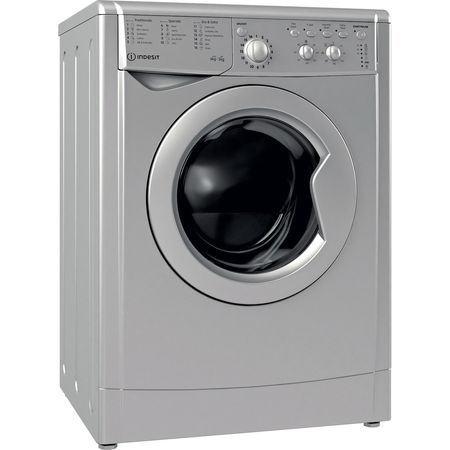
Indesit EcoTime IWDC 65125 S UK N Washer Dryer - Silver
Indesit EcoTime IWDC 65125 S UK N Washer Dryer - Silver Model Number: IWDC 65125 S UK N Bring efficiency and practicality to your laundry routine with the Indesit EcoTime IWDC 65125 S UK N Washer Dryer. Finished in a sleek silver color, this appliance combines both washing and drying capabilities, making it an ideal solution for homes with limited space. Main Features This washer dryer boasts a 6kg washing capacity and 5kg drying capacity , ensuring ample space for your everyday laundry needs. With a maximum spin speed of 1200 rpm , it delivers quick and efficient drying results. Its intuitive controls and versatile cycles make laundry days straightforward and convenient. Energy Rating This model features an energy-efficient design that not only helps you save on electricity bills but also minimizes environmental impact. Specifications Colour: Silver Spin Speed: 1200 rpm Load Capacity: 6kg for washing and 5kg for drying Energy Rating: Not specified Dimensions Height: 85 cm Width: 59.5 cm Depth: 53.5 cm The Indesit EcoTime IWDC 65125 S UK N Washer Dryer caters to all your laundry demands with its seamless integration of washing and drying functions, ensuring your clothes are clean and ready to wear in no time.
Brand: Simple Home Appliances
Category: Home & Garden > Household Appliances > Laundry Appliances > Laundry Combo Units > Washer-Dryer Combos